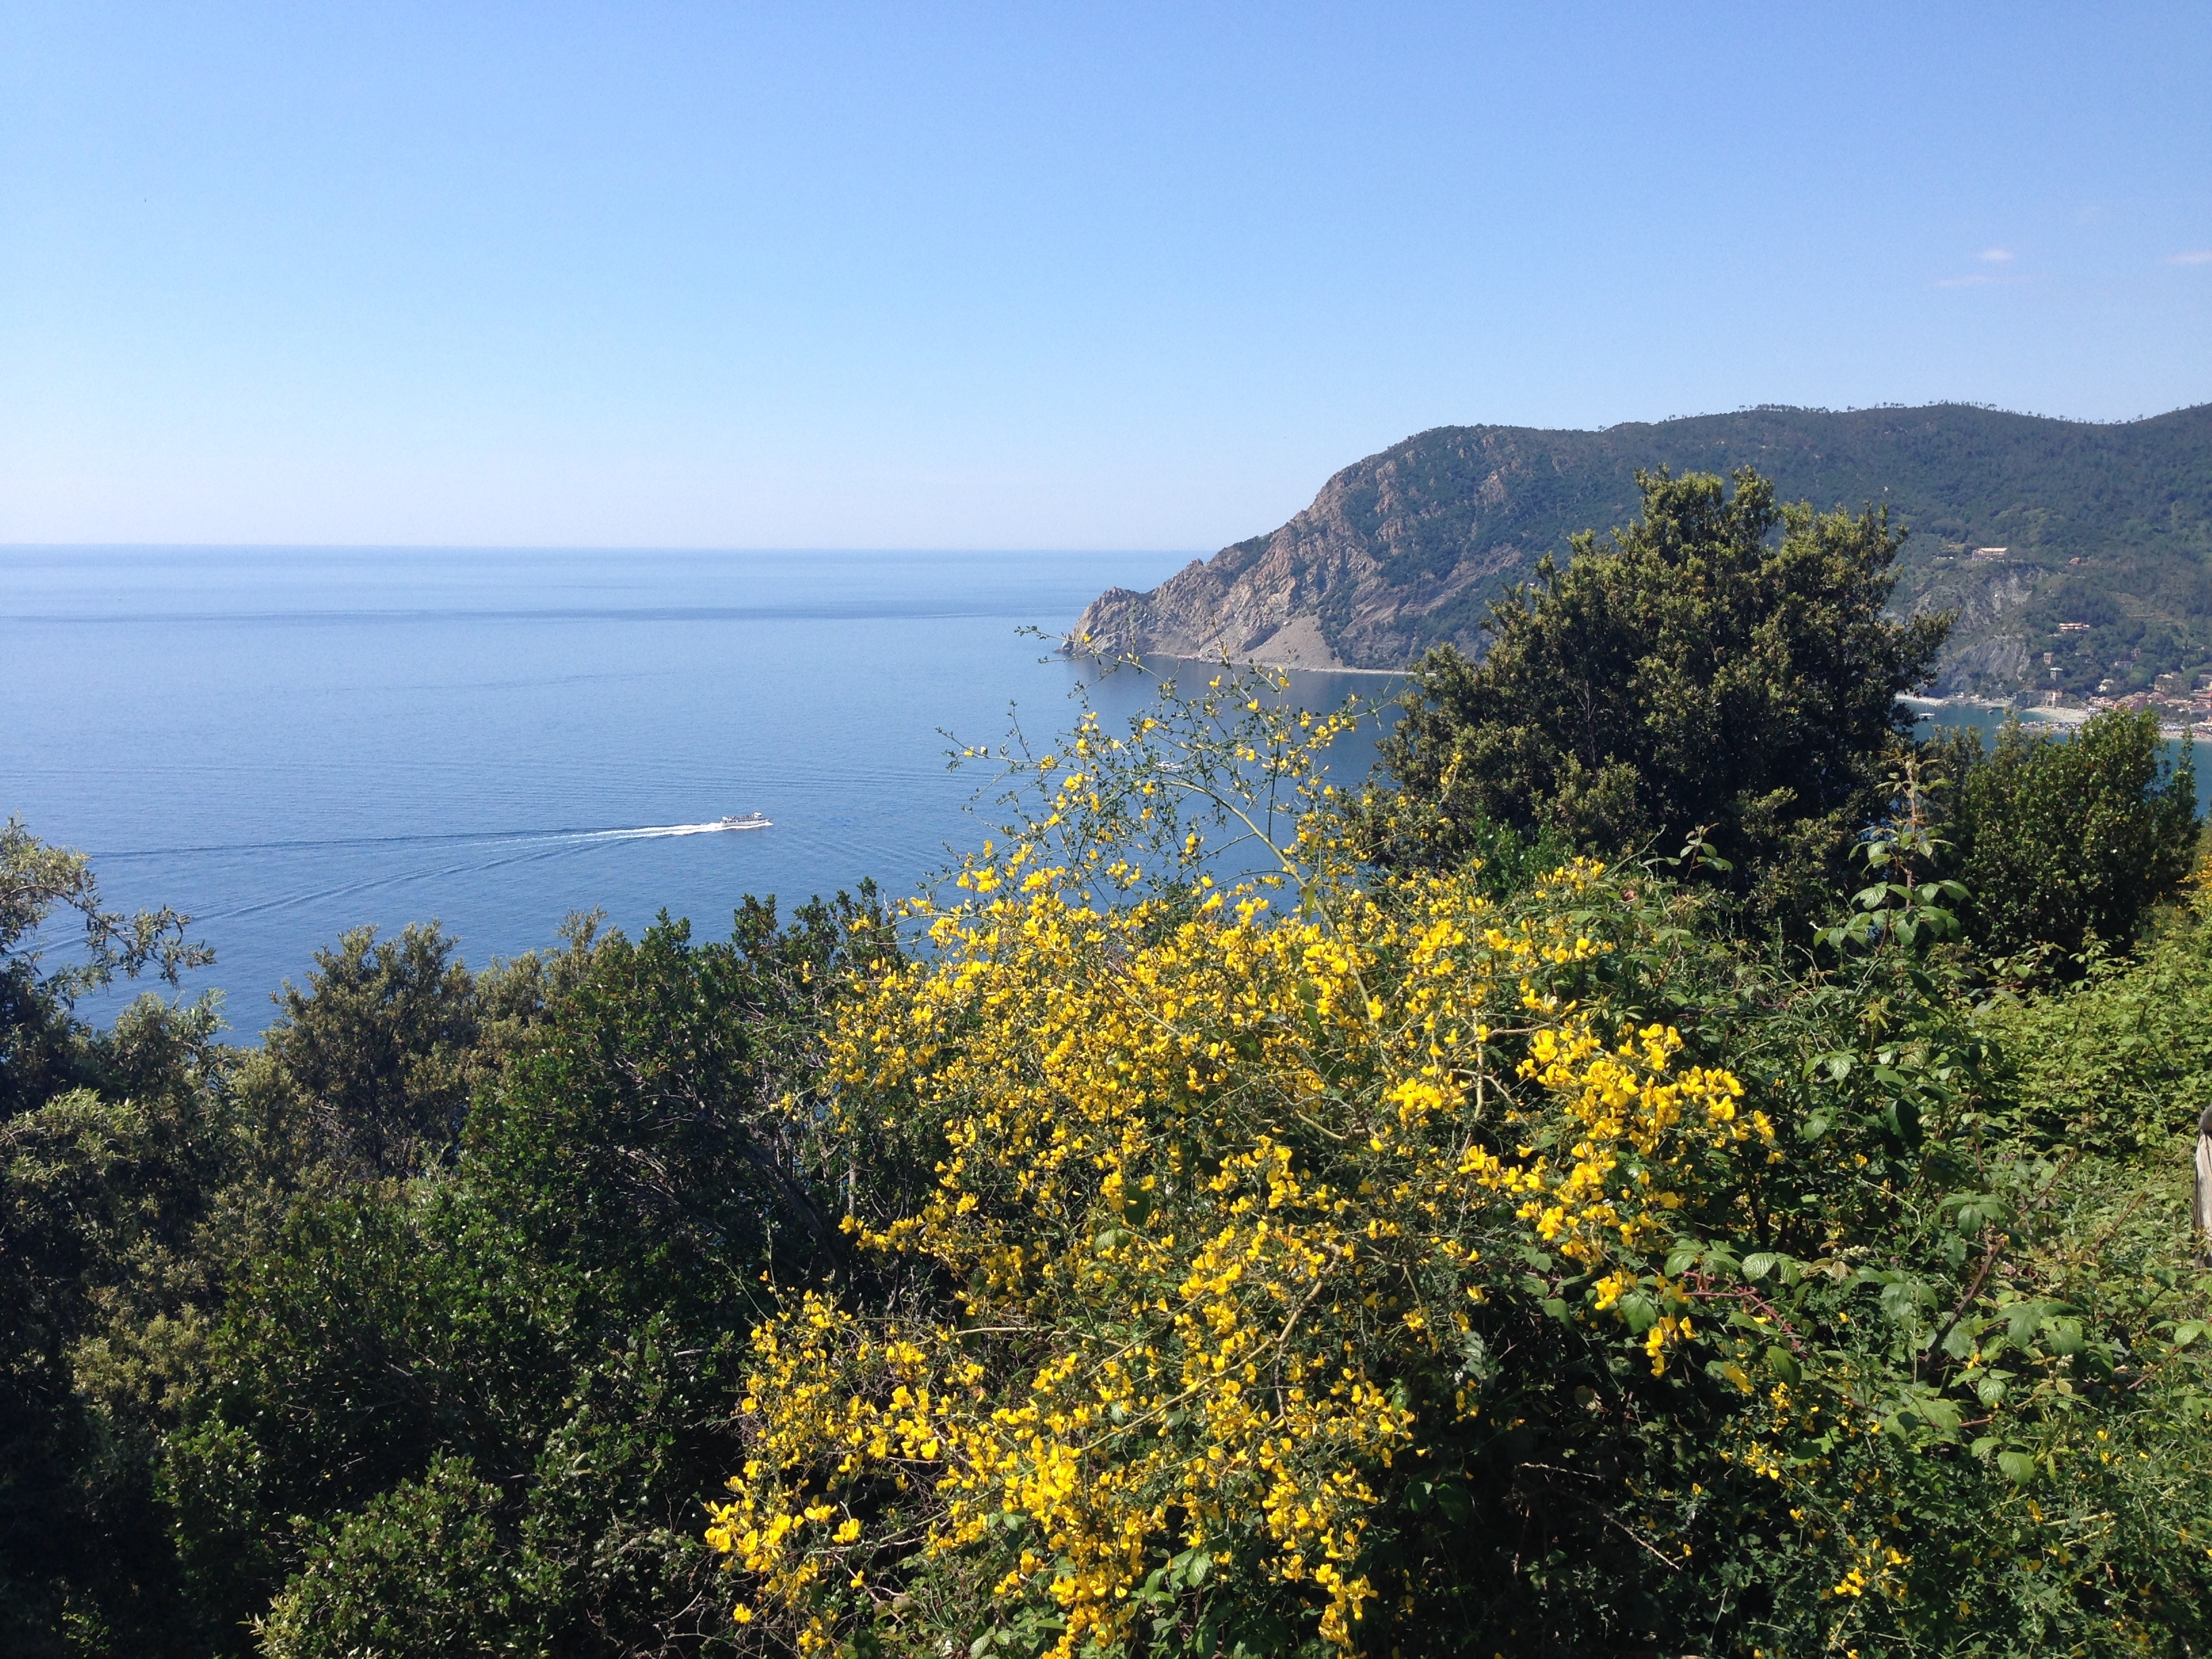
landscape, sea, coast, tree, water, nature, wilderness, mountain, sky, boat, hill, flower, adventure, cliff, green, autumn, italy, ridge, vernazza, colors, cinqueterre, houses, liguria